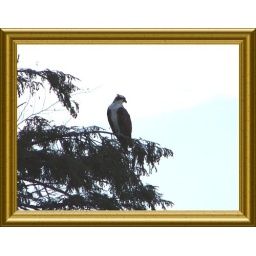
Osprey perched in a tree over the water wating for another meal.